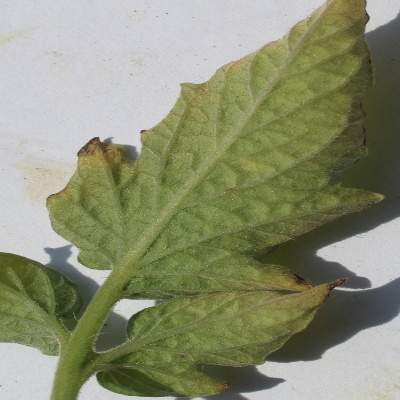
Crop: Tomato
Condition: leaf blight